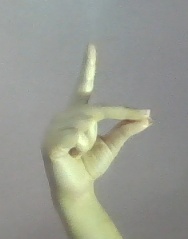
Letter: ta